Prostitution in Vietnam

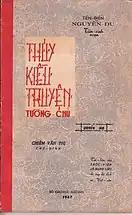
Cover of "The Tale of Kiều" (1967 reprint) in script

Prostitution in Vietnam is illegal and considered a serious crime. Nonetheless, Vietnam's Ministry of Labour, Invalids and Social Affairs (MOLISA) has estimated that there were 71,936 :prostitutes in the country in 2013. Other estimates puts the number at up to 200,000.